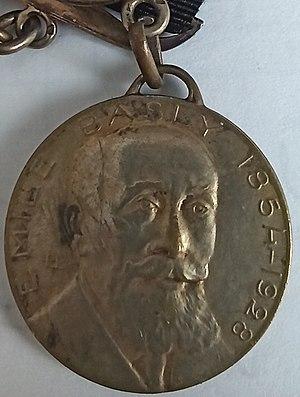
Médaille commémorative des 40 ans d'Emile Basly comme président du syndicat des mineurs du Pas-de-Calais - 1928 Verso
Émile Basly, né le 29 mars 1854 à Valenciennes, et mort le 11 février 1928 à Lens, à l'âge de 74 ans, est un syndicaliste et homme politique français. Une des grandes figures du syndicalisme dont il est l'animateur et le pilier pendant vingt ans dans le bassin minier du Nord-Pas-de-Calais, avec Arthur Lamendin, il fait ensuite une carrière politique à Lens, où son nom est indissociable de la ville, et passe à la postérité pour avoir inspiré à Émile Zola le personnage d'Étienne Lantier dans Germinal.